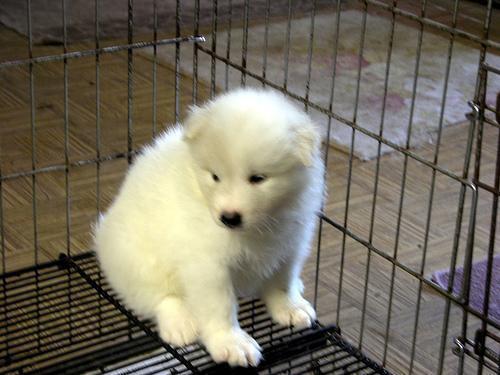
Samoyed